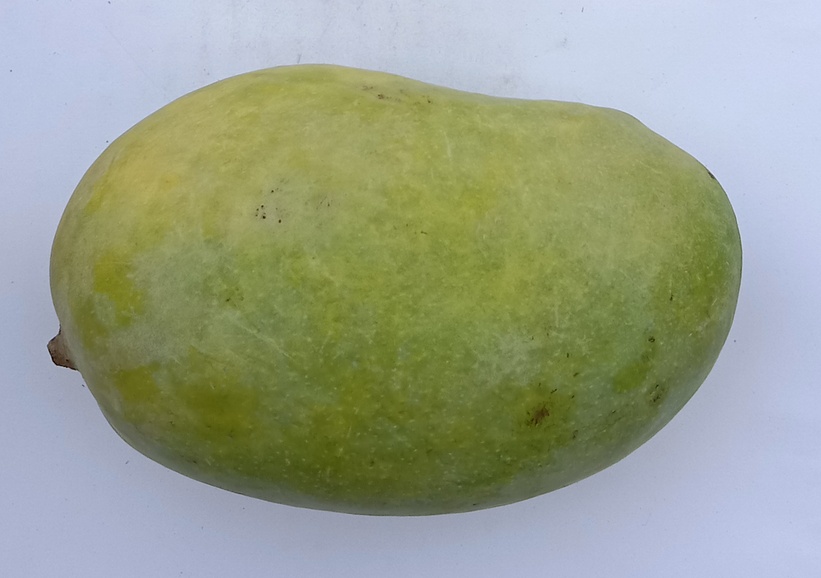
Mango variety: Chaunsa (White)